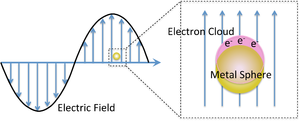
Le terme nanoalliage est utilisé pour décrire des nanoparticules composées de plusieurs métaux ou d'un métal associé à d'autres éléments chimiques. En métallurgie, l'intérêt d'un alliage vient souvent de la combinaison des propriétés de ses constituants. De par sa taille nanométrique, un nanoalliage possède des propriétés différentes voire nouvelles par rapport à un alliage massif. Comme pour les nanomatériaux, beaucoup de leurs propriétés sont liées à l'augmentation de la surface d'interaction avec le milieu extérieur. Dans le cas des nanoalliages, le potentiel de ces systèmes augmente encore en raison d'une très grande diversité structurale couplée aux effets d’ordre chimique et de ségrégation superficielle. La taille des nanoparticules d'alliages varie de 1 à quelques centaines de nanomètres.